William Archer House

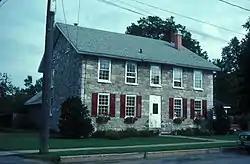
William Archer House, September 1970

William Archer House is a historic home located at Brownville in Jefferson County, New York. It is a stone house built about 1811.